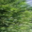
Label: willow_tree